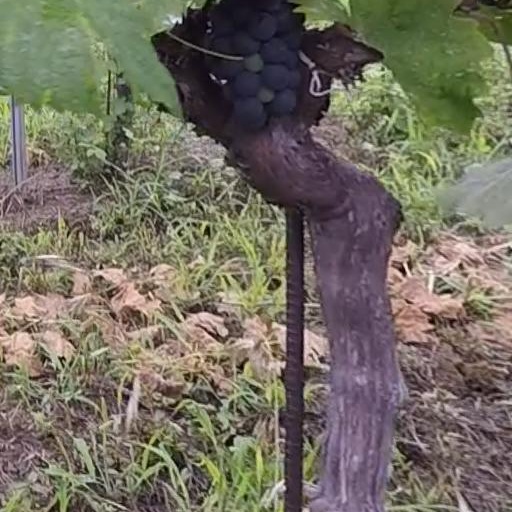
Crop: grape